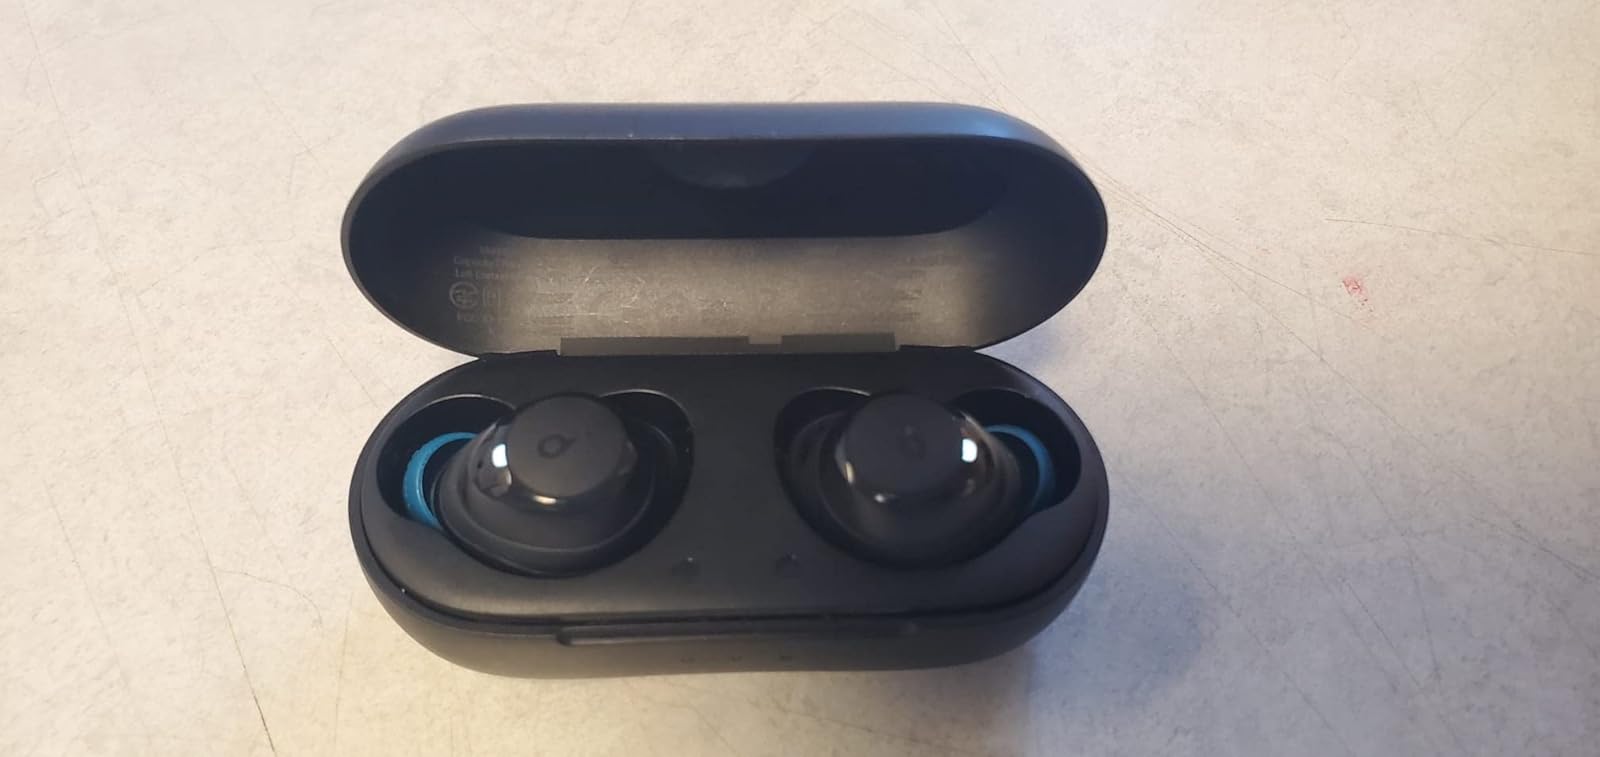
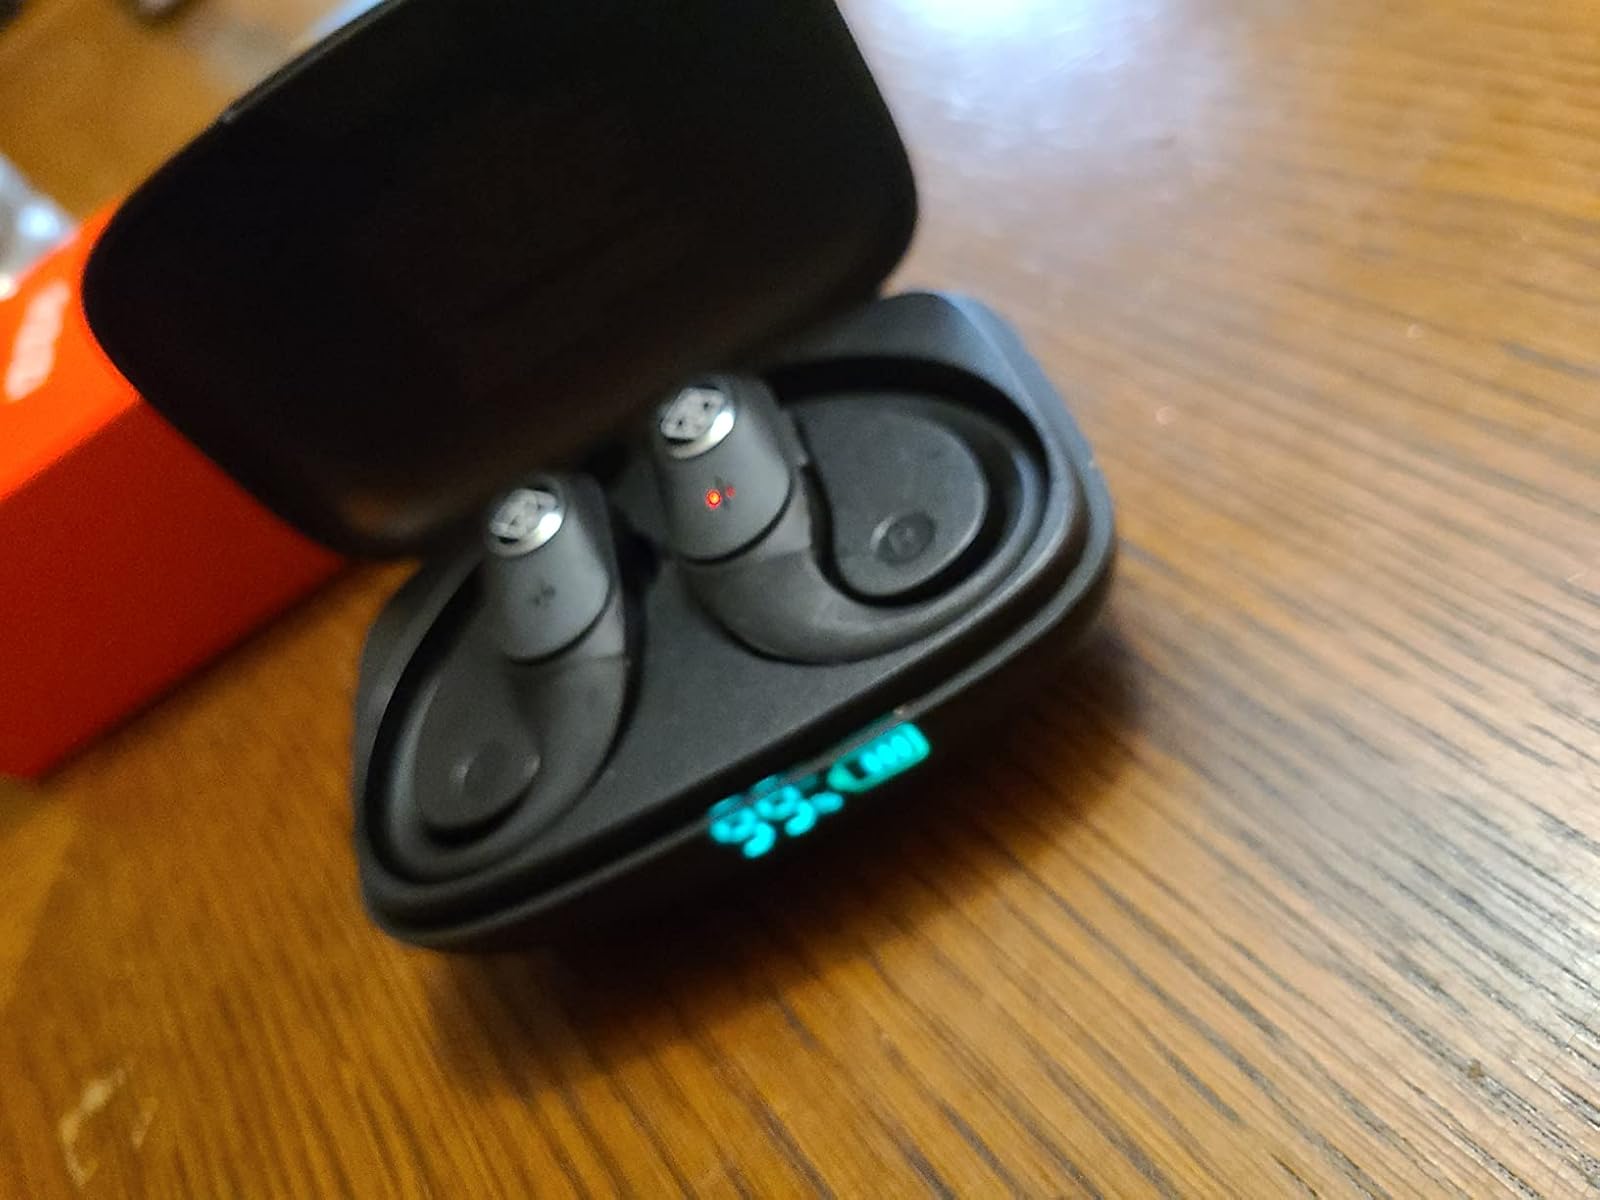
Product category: earbuds
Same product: no